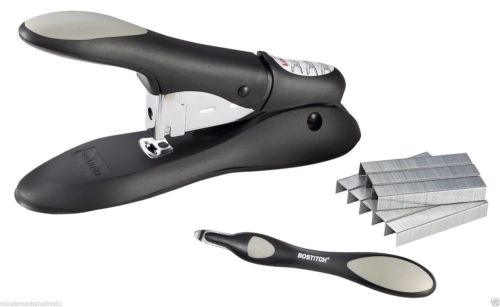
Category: stapler